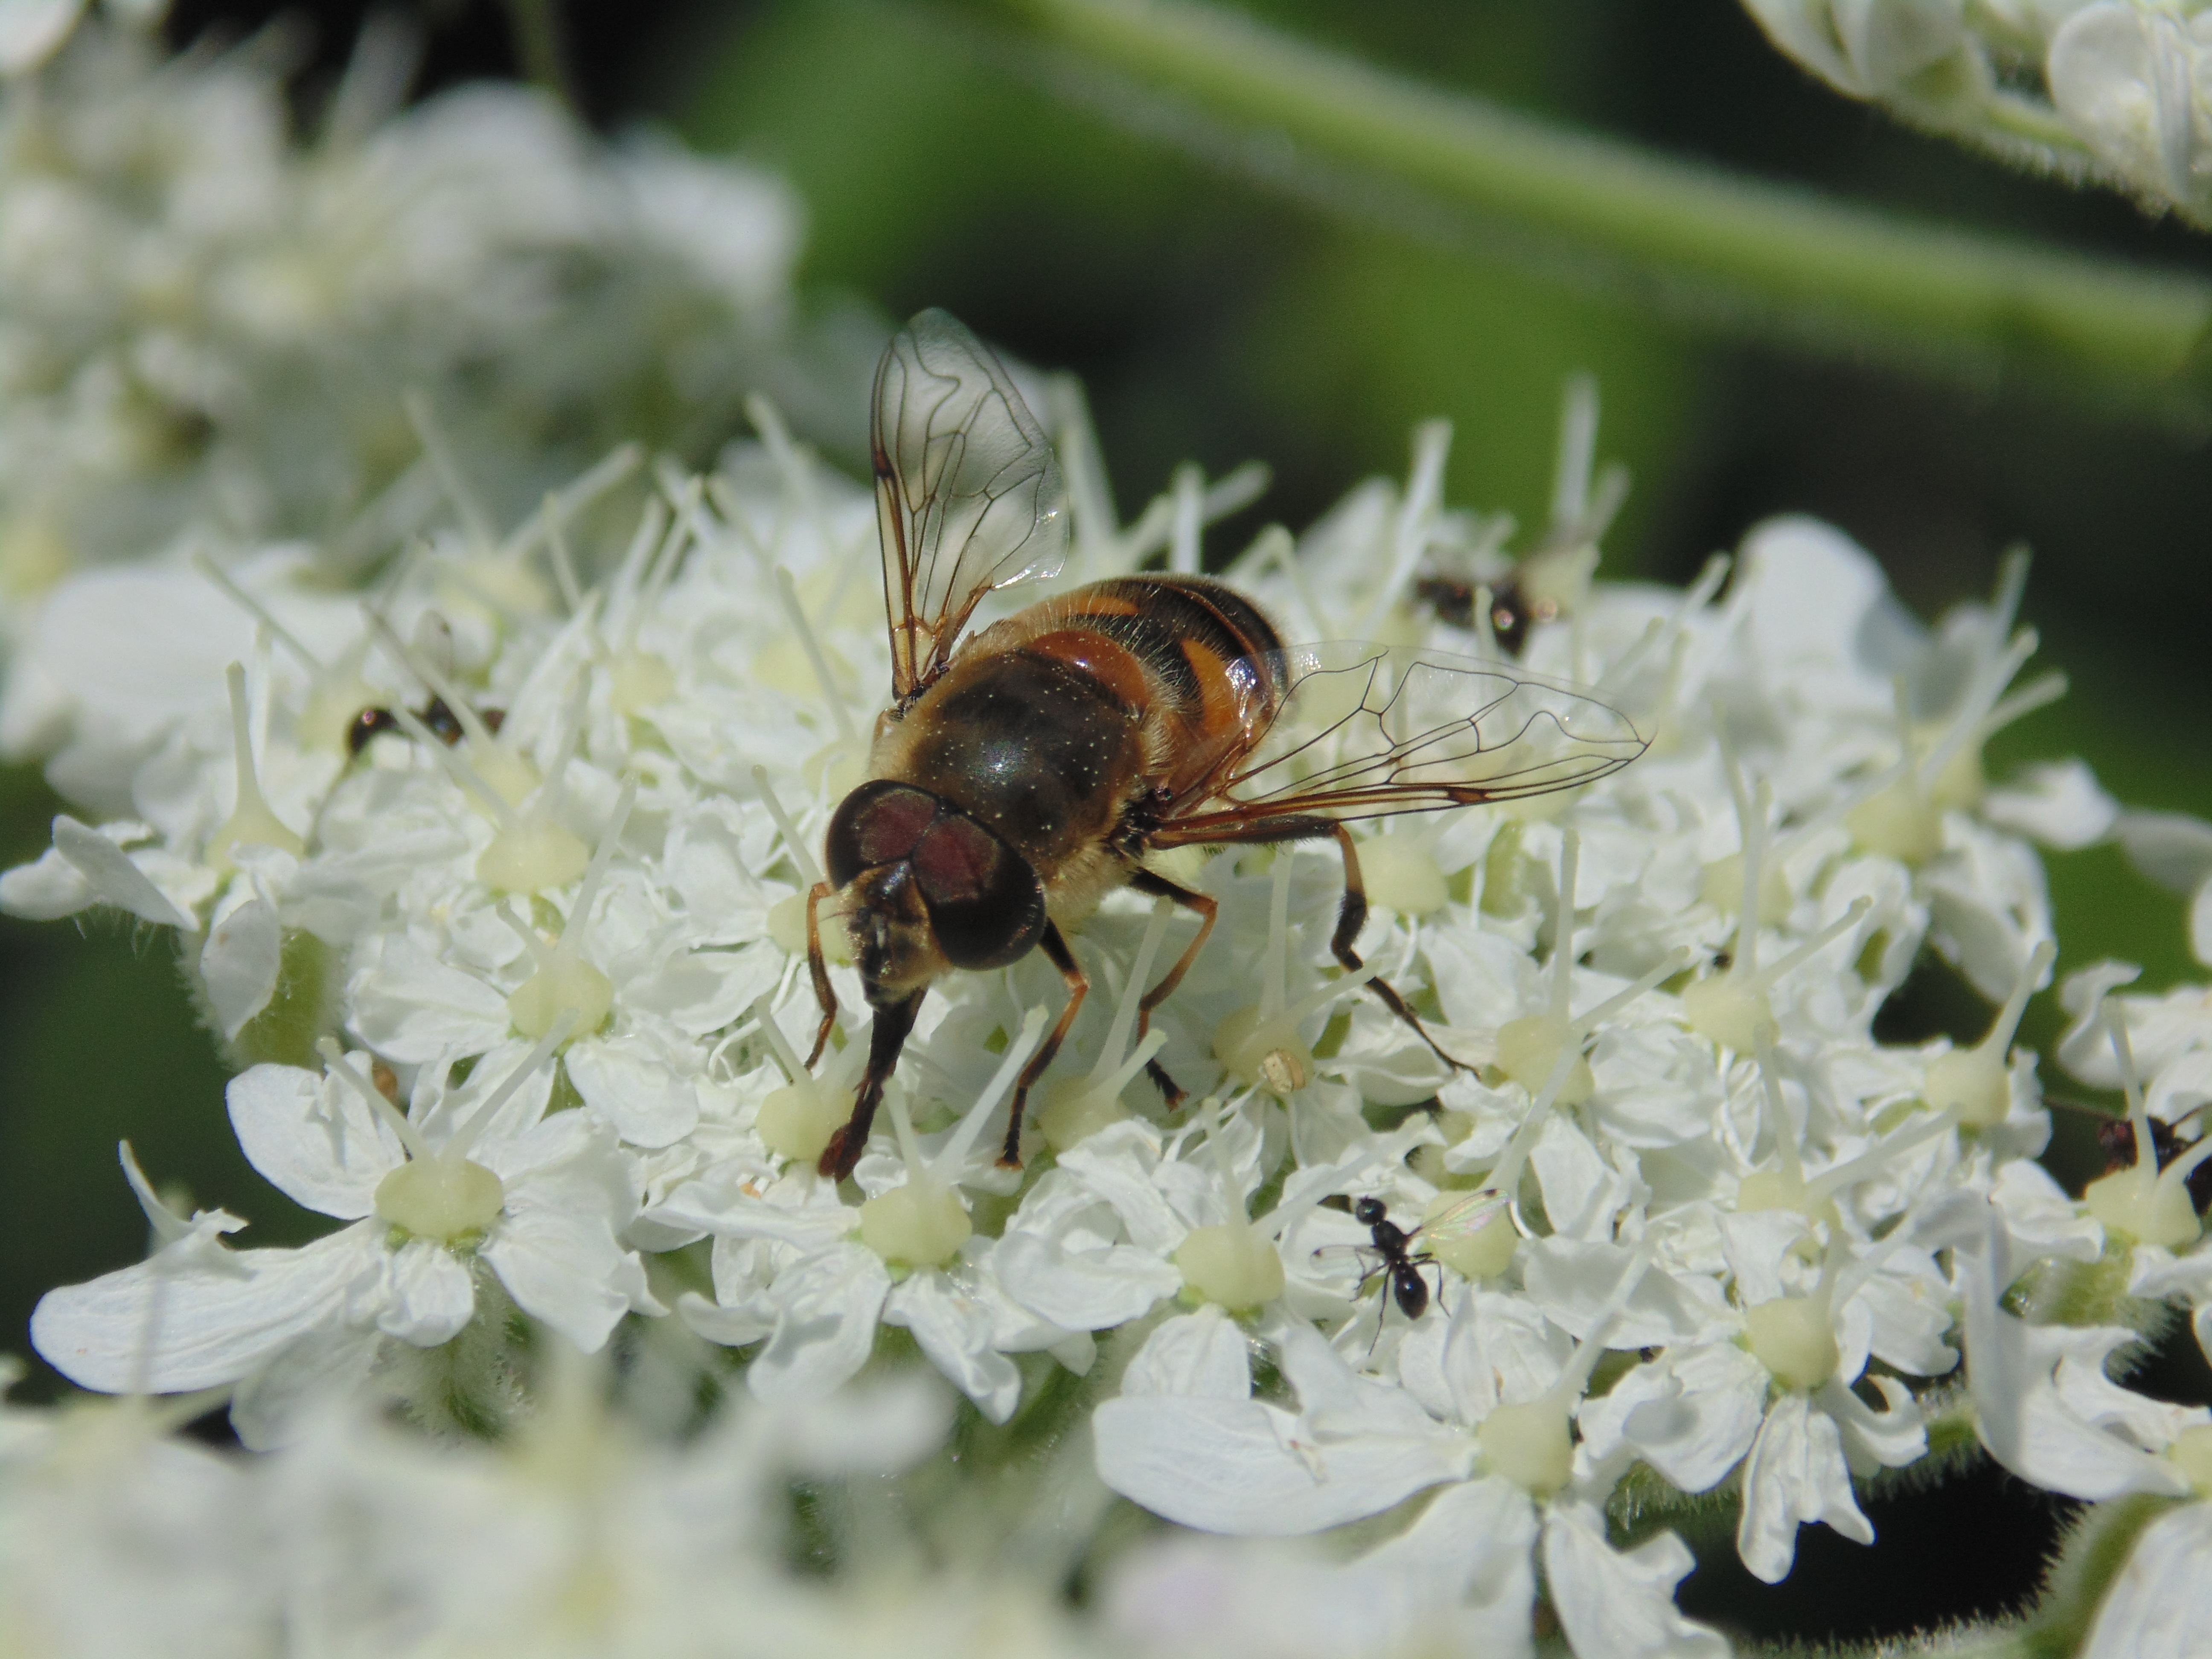
nature, flower, fly, insect, flora, fauna, invertebrate, flowers, close up, bee, pest, nectar, macro photography, arthropod, honey bee, scholarship, uluda, membrane winged insect